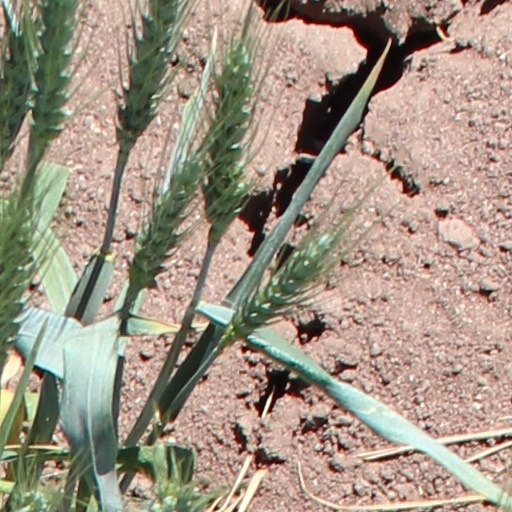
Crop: wheat